Altstadtringtunnel

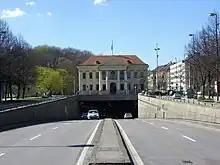
München - Altstadtring 01 (Altstadtringtunnel in der Prinzregentenstr.).jpg

Altstadtringtunnel (Altstadtring tunnel) is a tunnel located in Maxvorstadt, Munich, Bavaria, Germany.